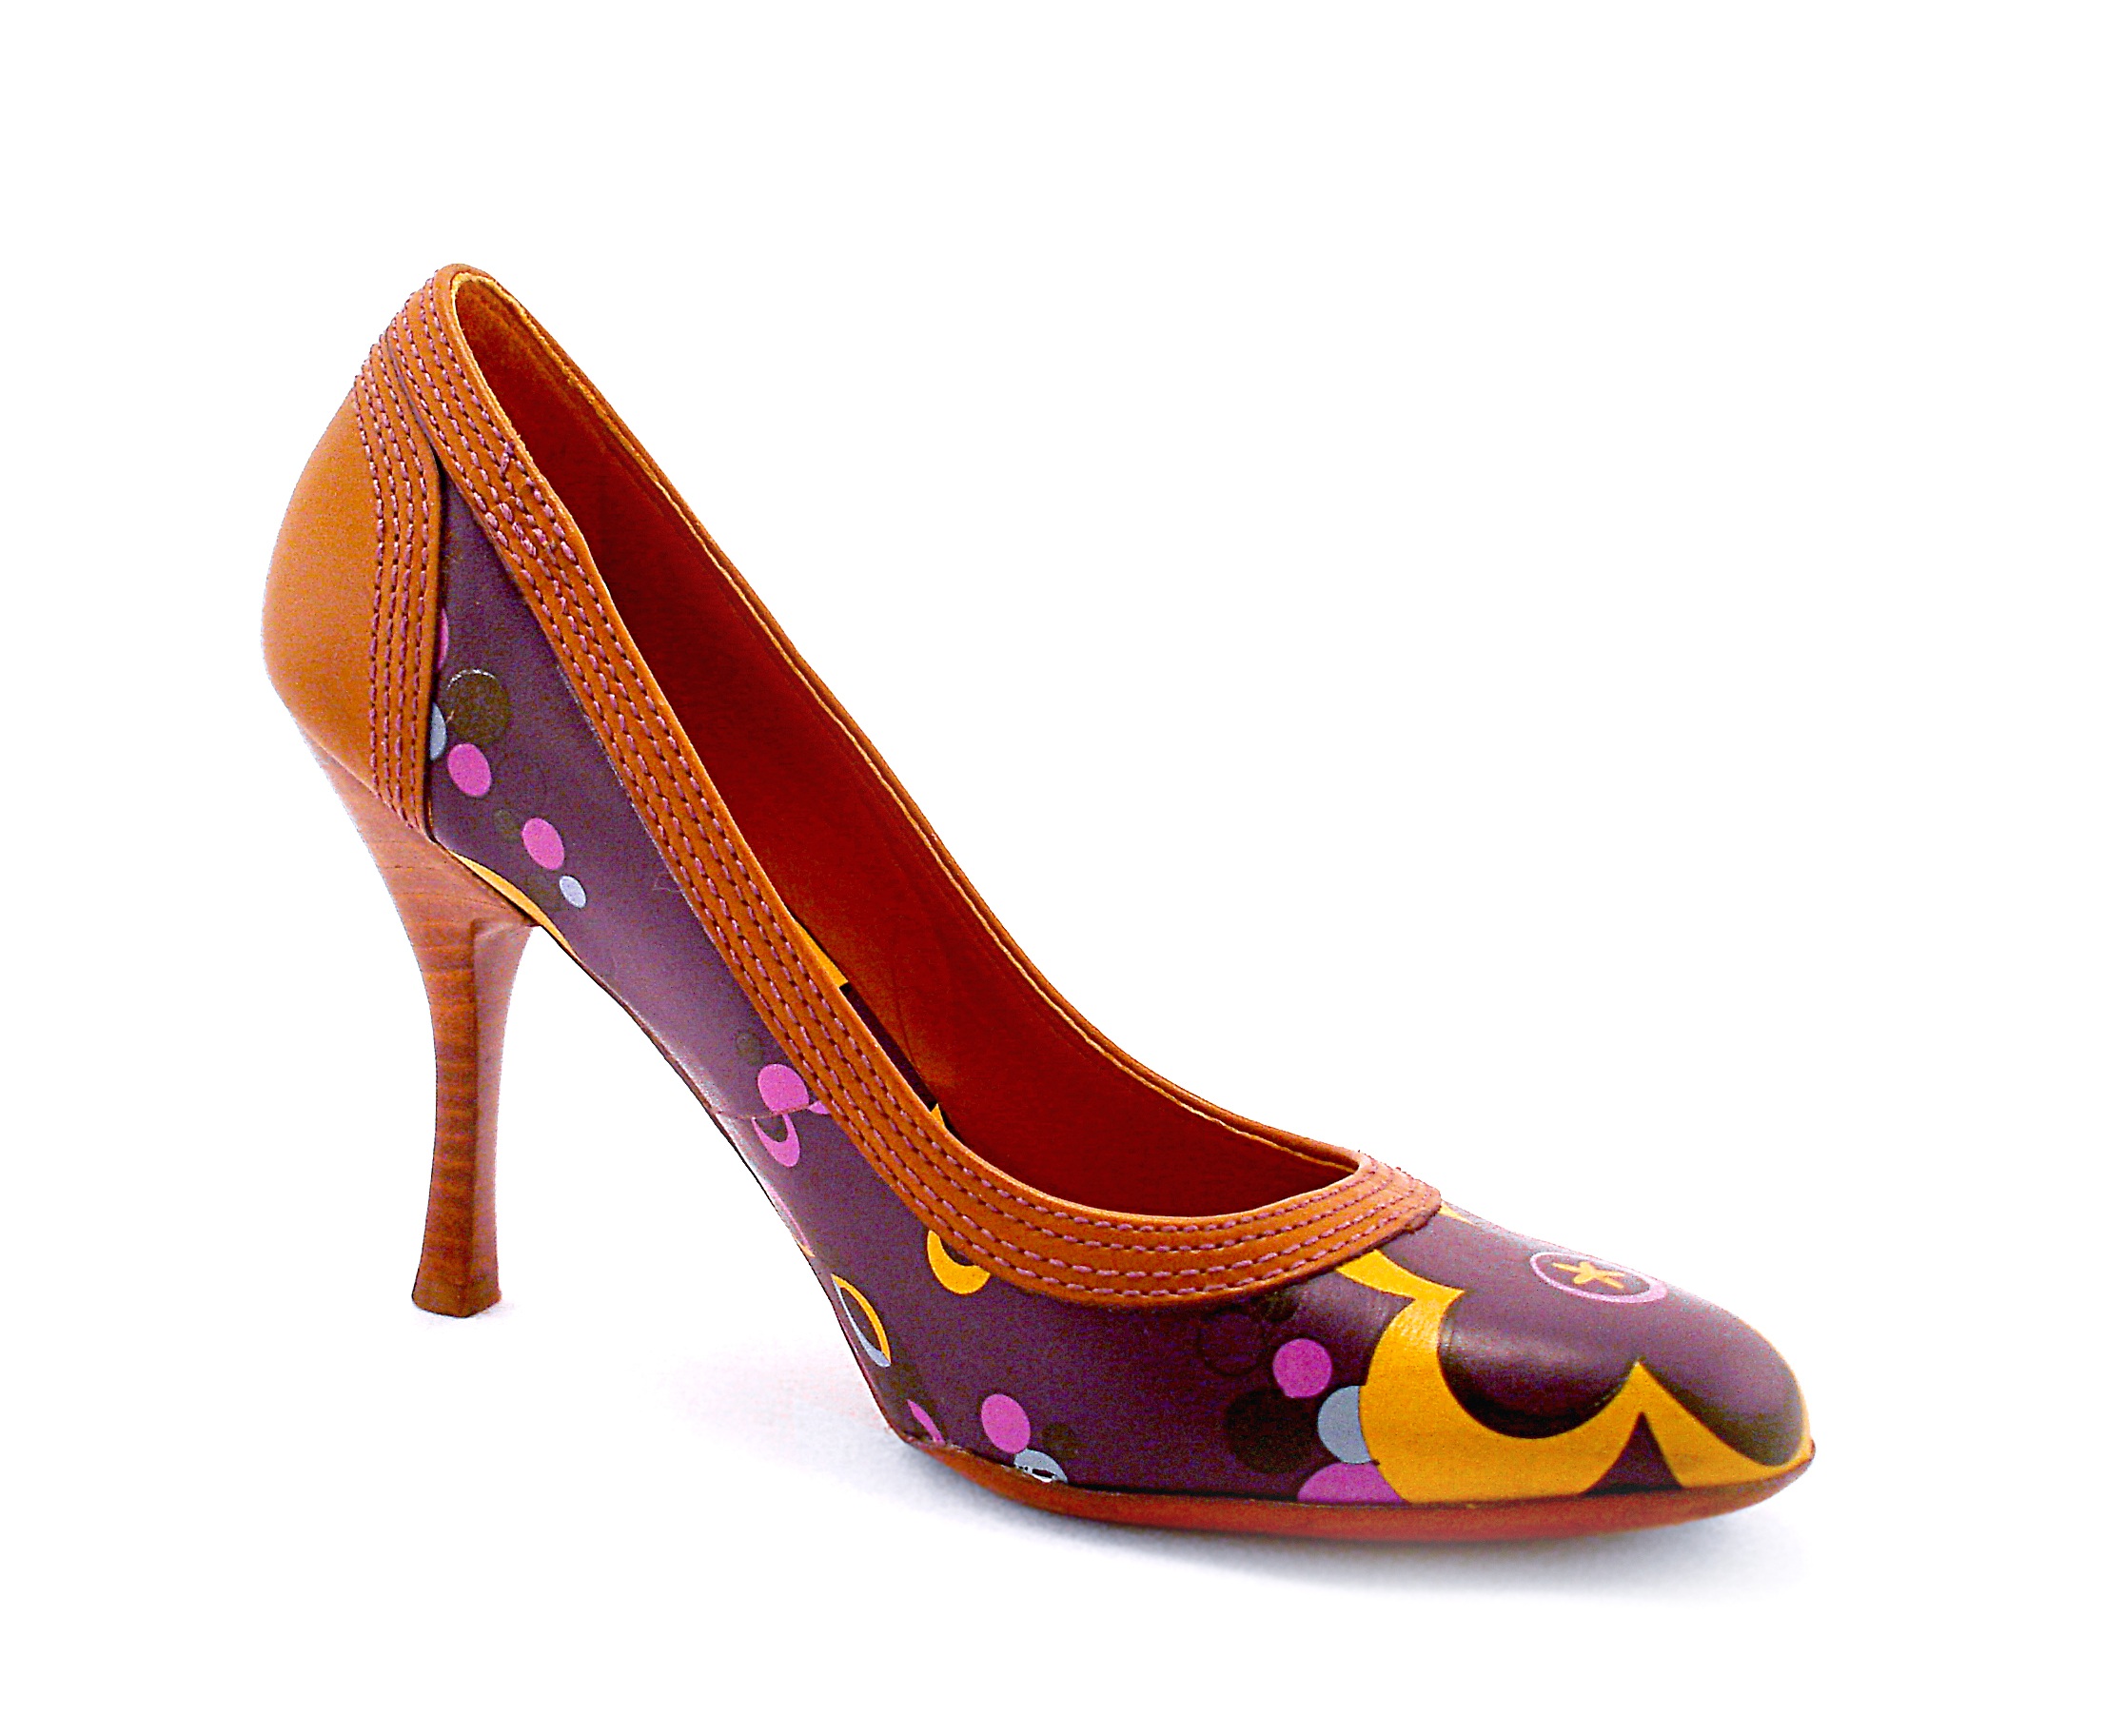
footwear, high heeled footwear, pink, shoe, orange, yellow, leather, leg, magenta, basic pump, textile, outdoor shoe, human body